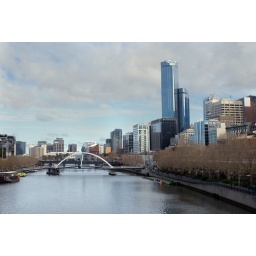
The view of the Yarra River in Melbourne, taken from the bridge next to flinders street station.